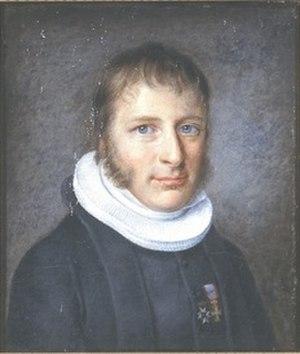
Cet article liste les membres de l'Assemblée constituante de Norvège lors de l'adoption de la constitution le 17 mai 1814. Ceux-ci ont été élu lors de l'élections de 1814, qui a débuté au mois de février.